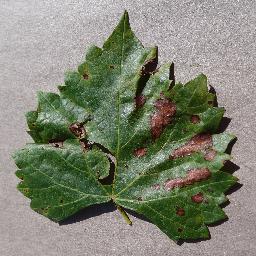
Label: Grape___Esca_(Black_Measles)